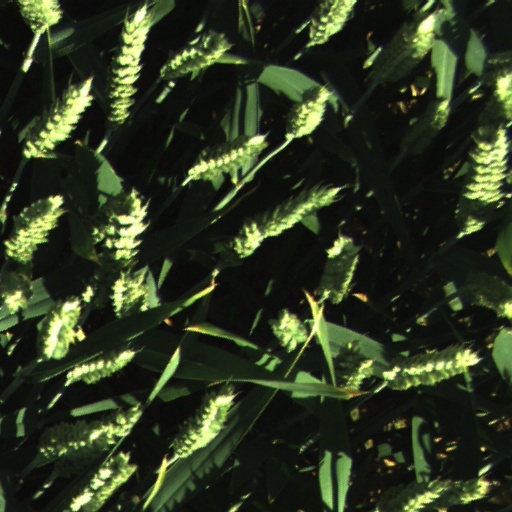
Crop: wheat